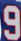
Number: 9